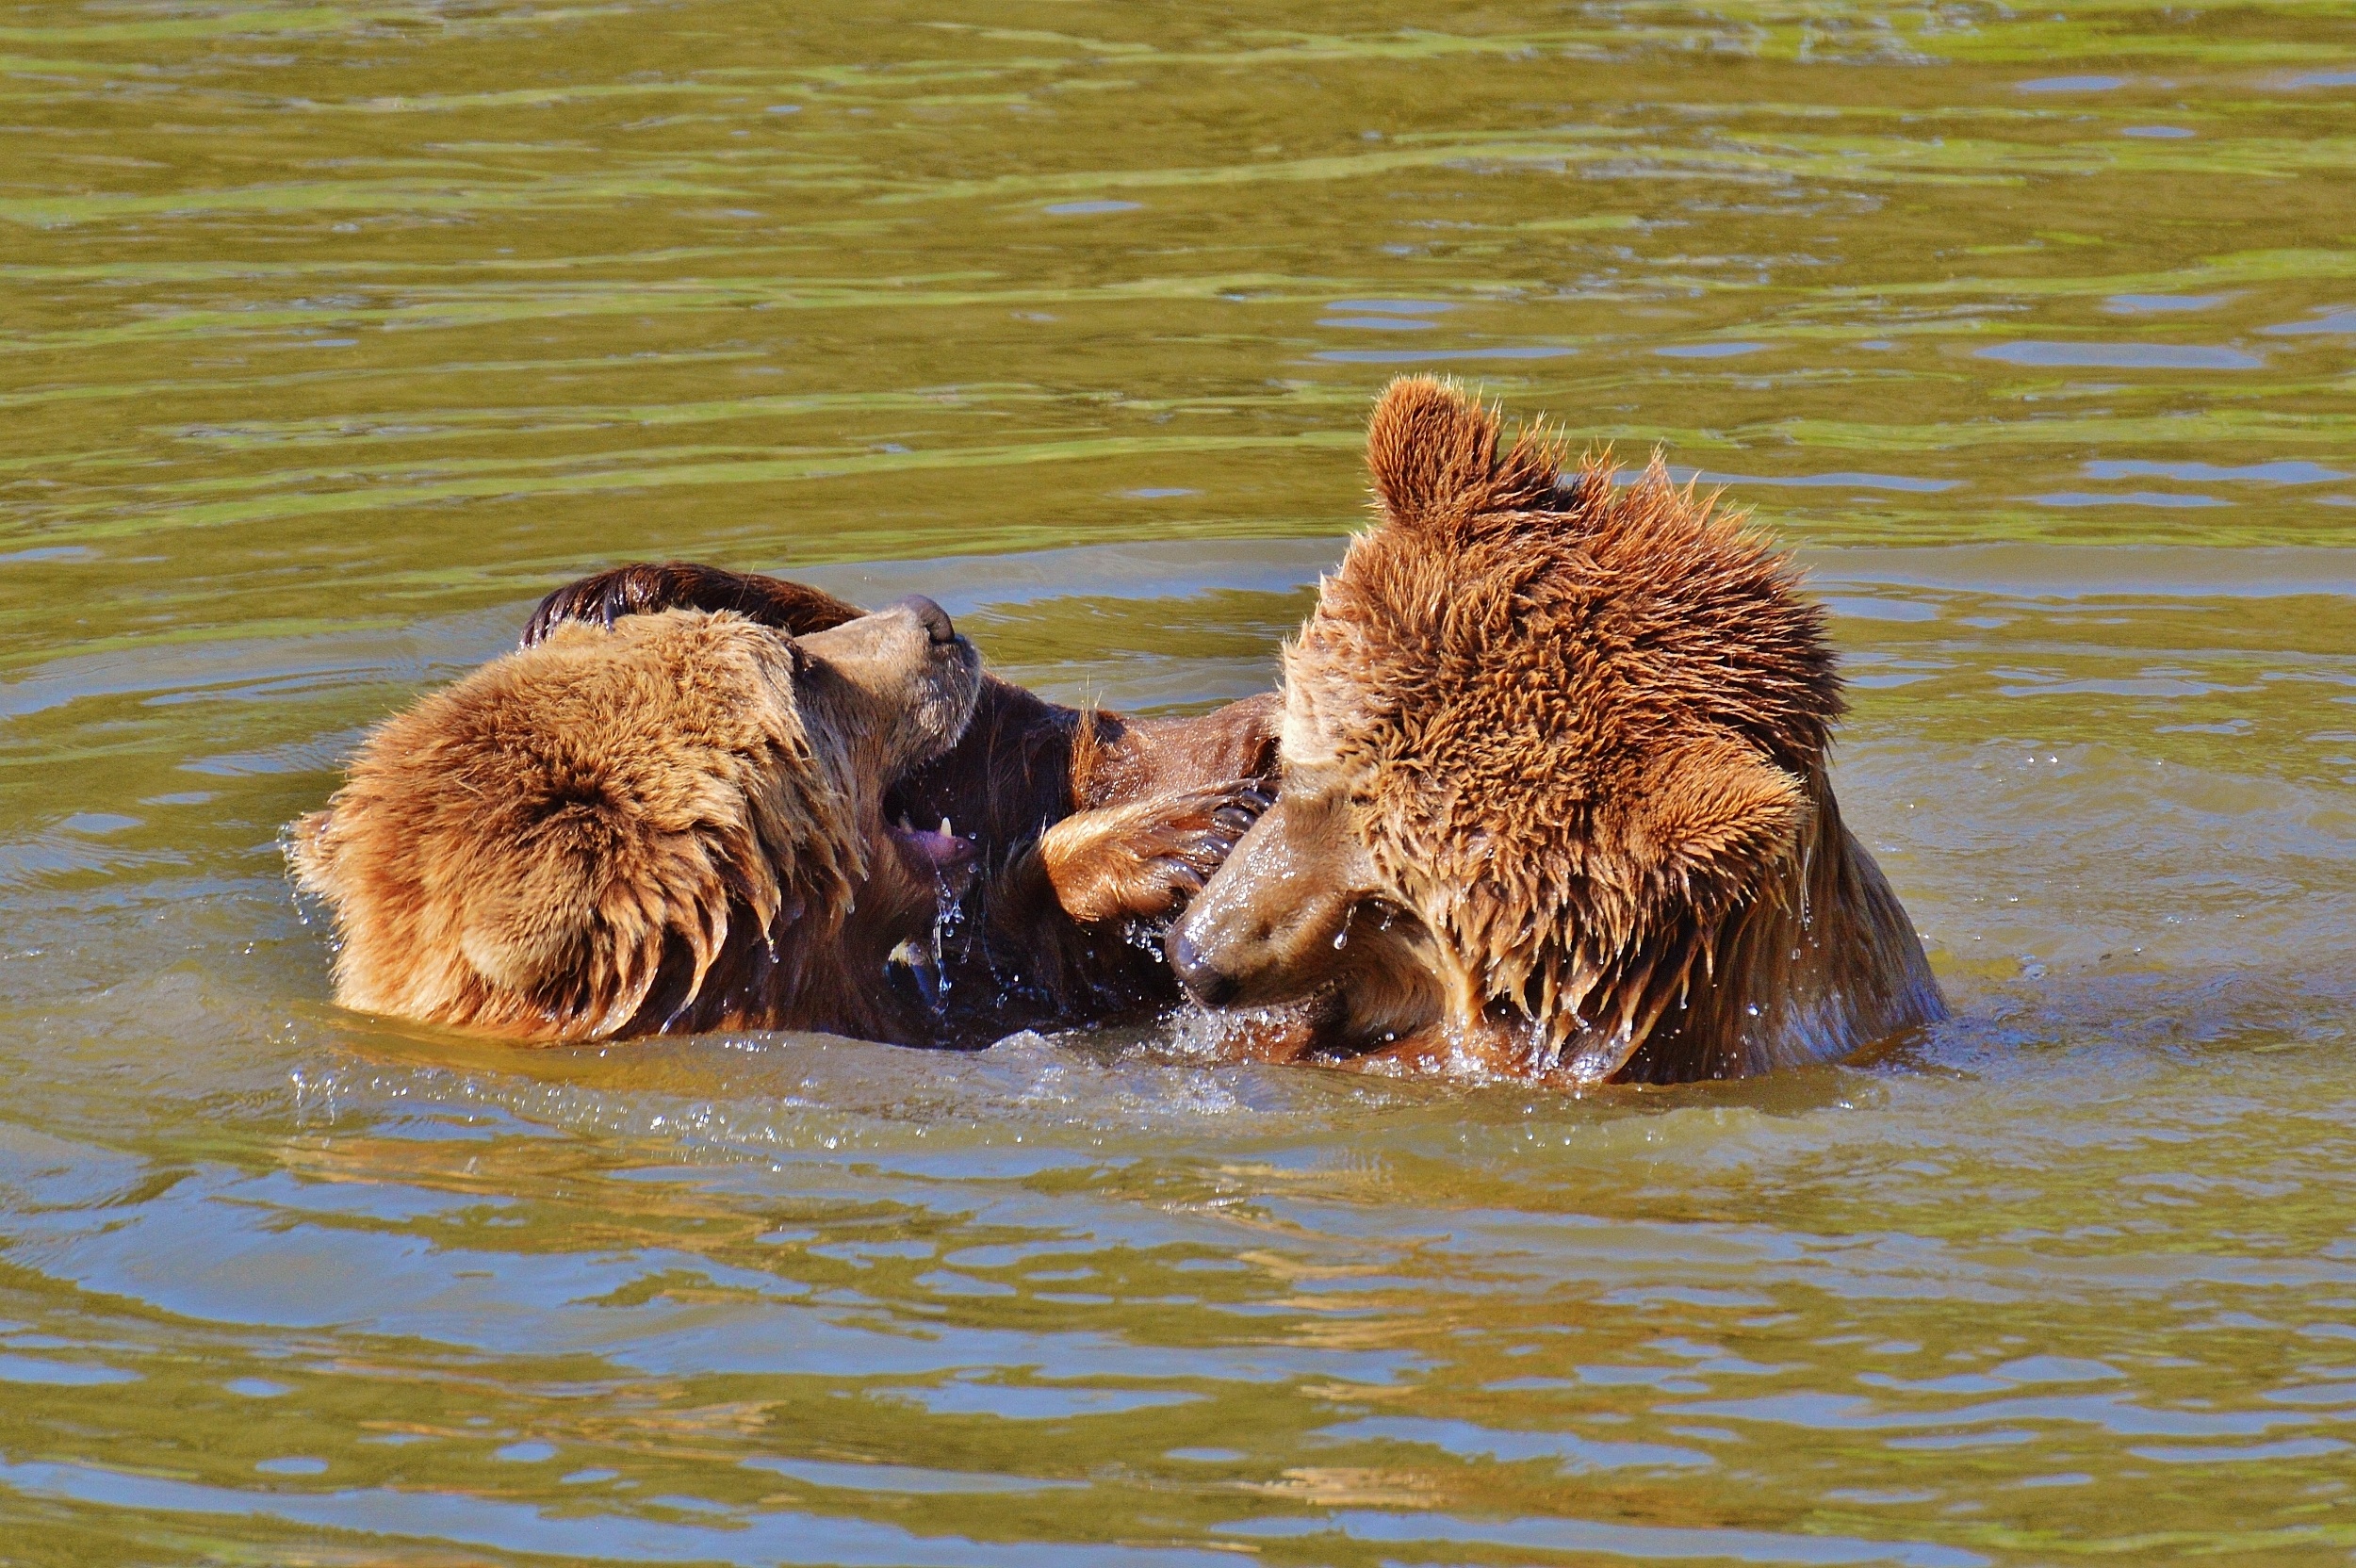
water, nature, forest, play, animal, bear, wildlife, fur, mammal, fauna, brown bear, wild animal, vertebrate, animal world, dangerous, wildlife park, wildpark poing, grizzly bear, dog breed group